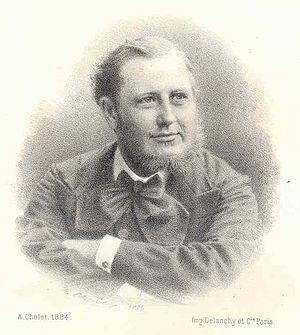
Portrait d'Arnould Locard
Étienne Alexandre Arnould Locard, né le 8 décembre 1841 à Lyon où il est mort le 28 octobre 1904 est un naturaliste, malacologiste et géologue français. Il est sans conteste le plus prolifique des malacologistes français de la « Nouvelle École » avec Jules René Bourguignat son maître. Il décrivit plusieurs centaines d'espèces en particulier dans les moules d'eau douce et les Helix.
Ils sont de Lyon ou ont marqué la ville de leur influence :